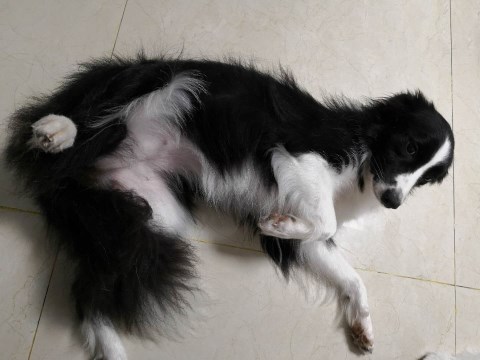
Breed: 2594-n000109-Border_collie